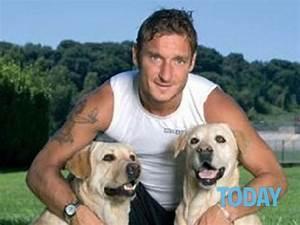
dog